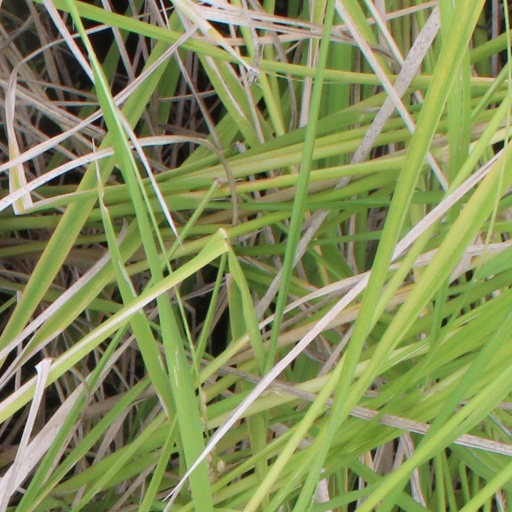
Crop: rice